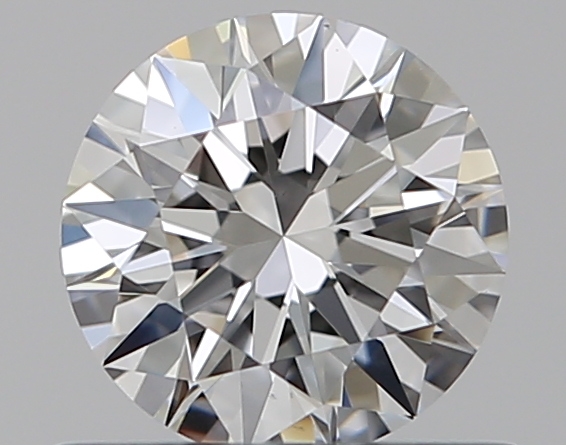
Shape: round
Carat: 0.51
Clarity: VS1
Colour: F
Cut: EX
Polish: EX
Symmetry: EX
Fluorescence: N
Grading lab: GIA
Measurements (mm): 5.16 x 5.17 x 3.15